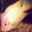
Label: aquarium_fish